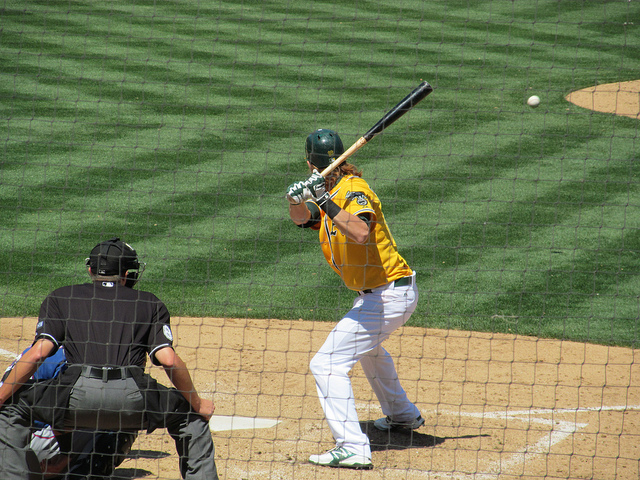
cầu thủ bóng chày đang cầm gậy đánh bóng trên sân